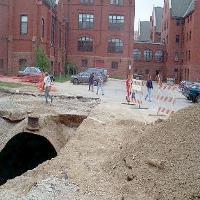
Weather: cloudy or overcast